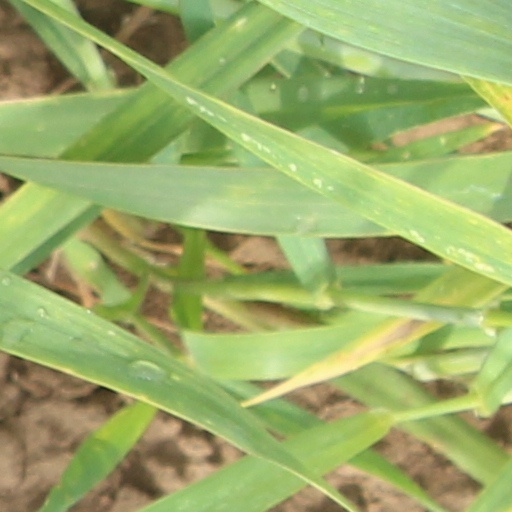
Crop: wheat